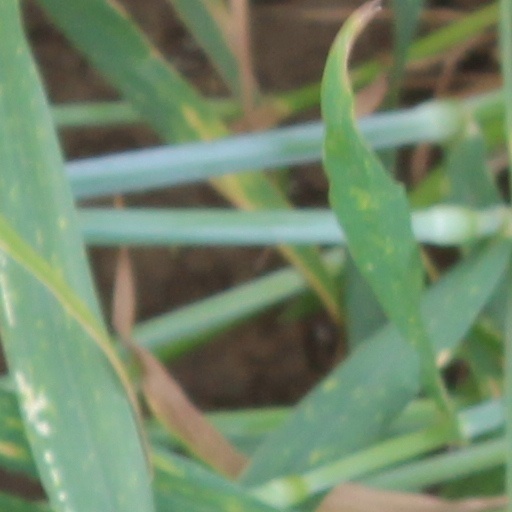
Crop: wheat